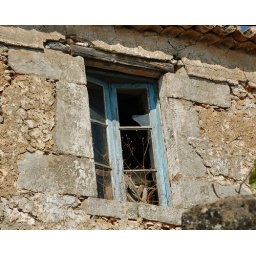
Blue-framed window in abandoned stone building